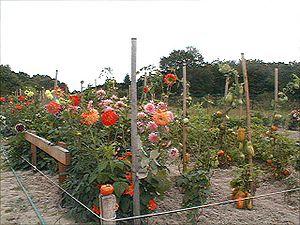
Les jardins familiaux, ou jardins ouvriers, apparus à la fin du XIXᵉ siècle, sont des parcelles de terrain mises à la disposition des habitants par les municipalités. Ces parcelles, affectées le plus souvent à la culture potagère, furent initialement destinées à améliorer les conditions de vie des ouvriers en leur procurant un équilibre social et une autosubsistance alimentaire.